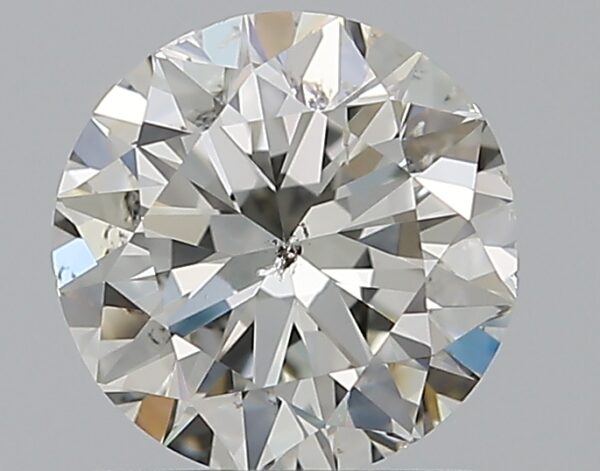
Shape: round
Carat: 1
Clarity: SI1
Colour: I
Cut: VG
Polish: EX
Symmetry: VG
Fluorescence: N
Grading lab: GIA
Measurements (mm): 6.28 x 6.35 x 3.97